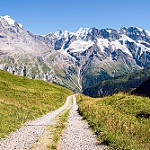
Label: mountain